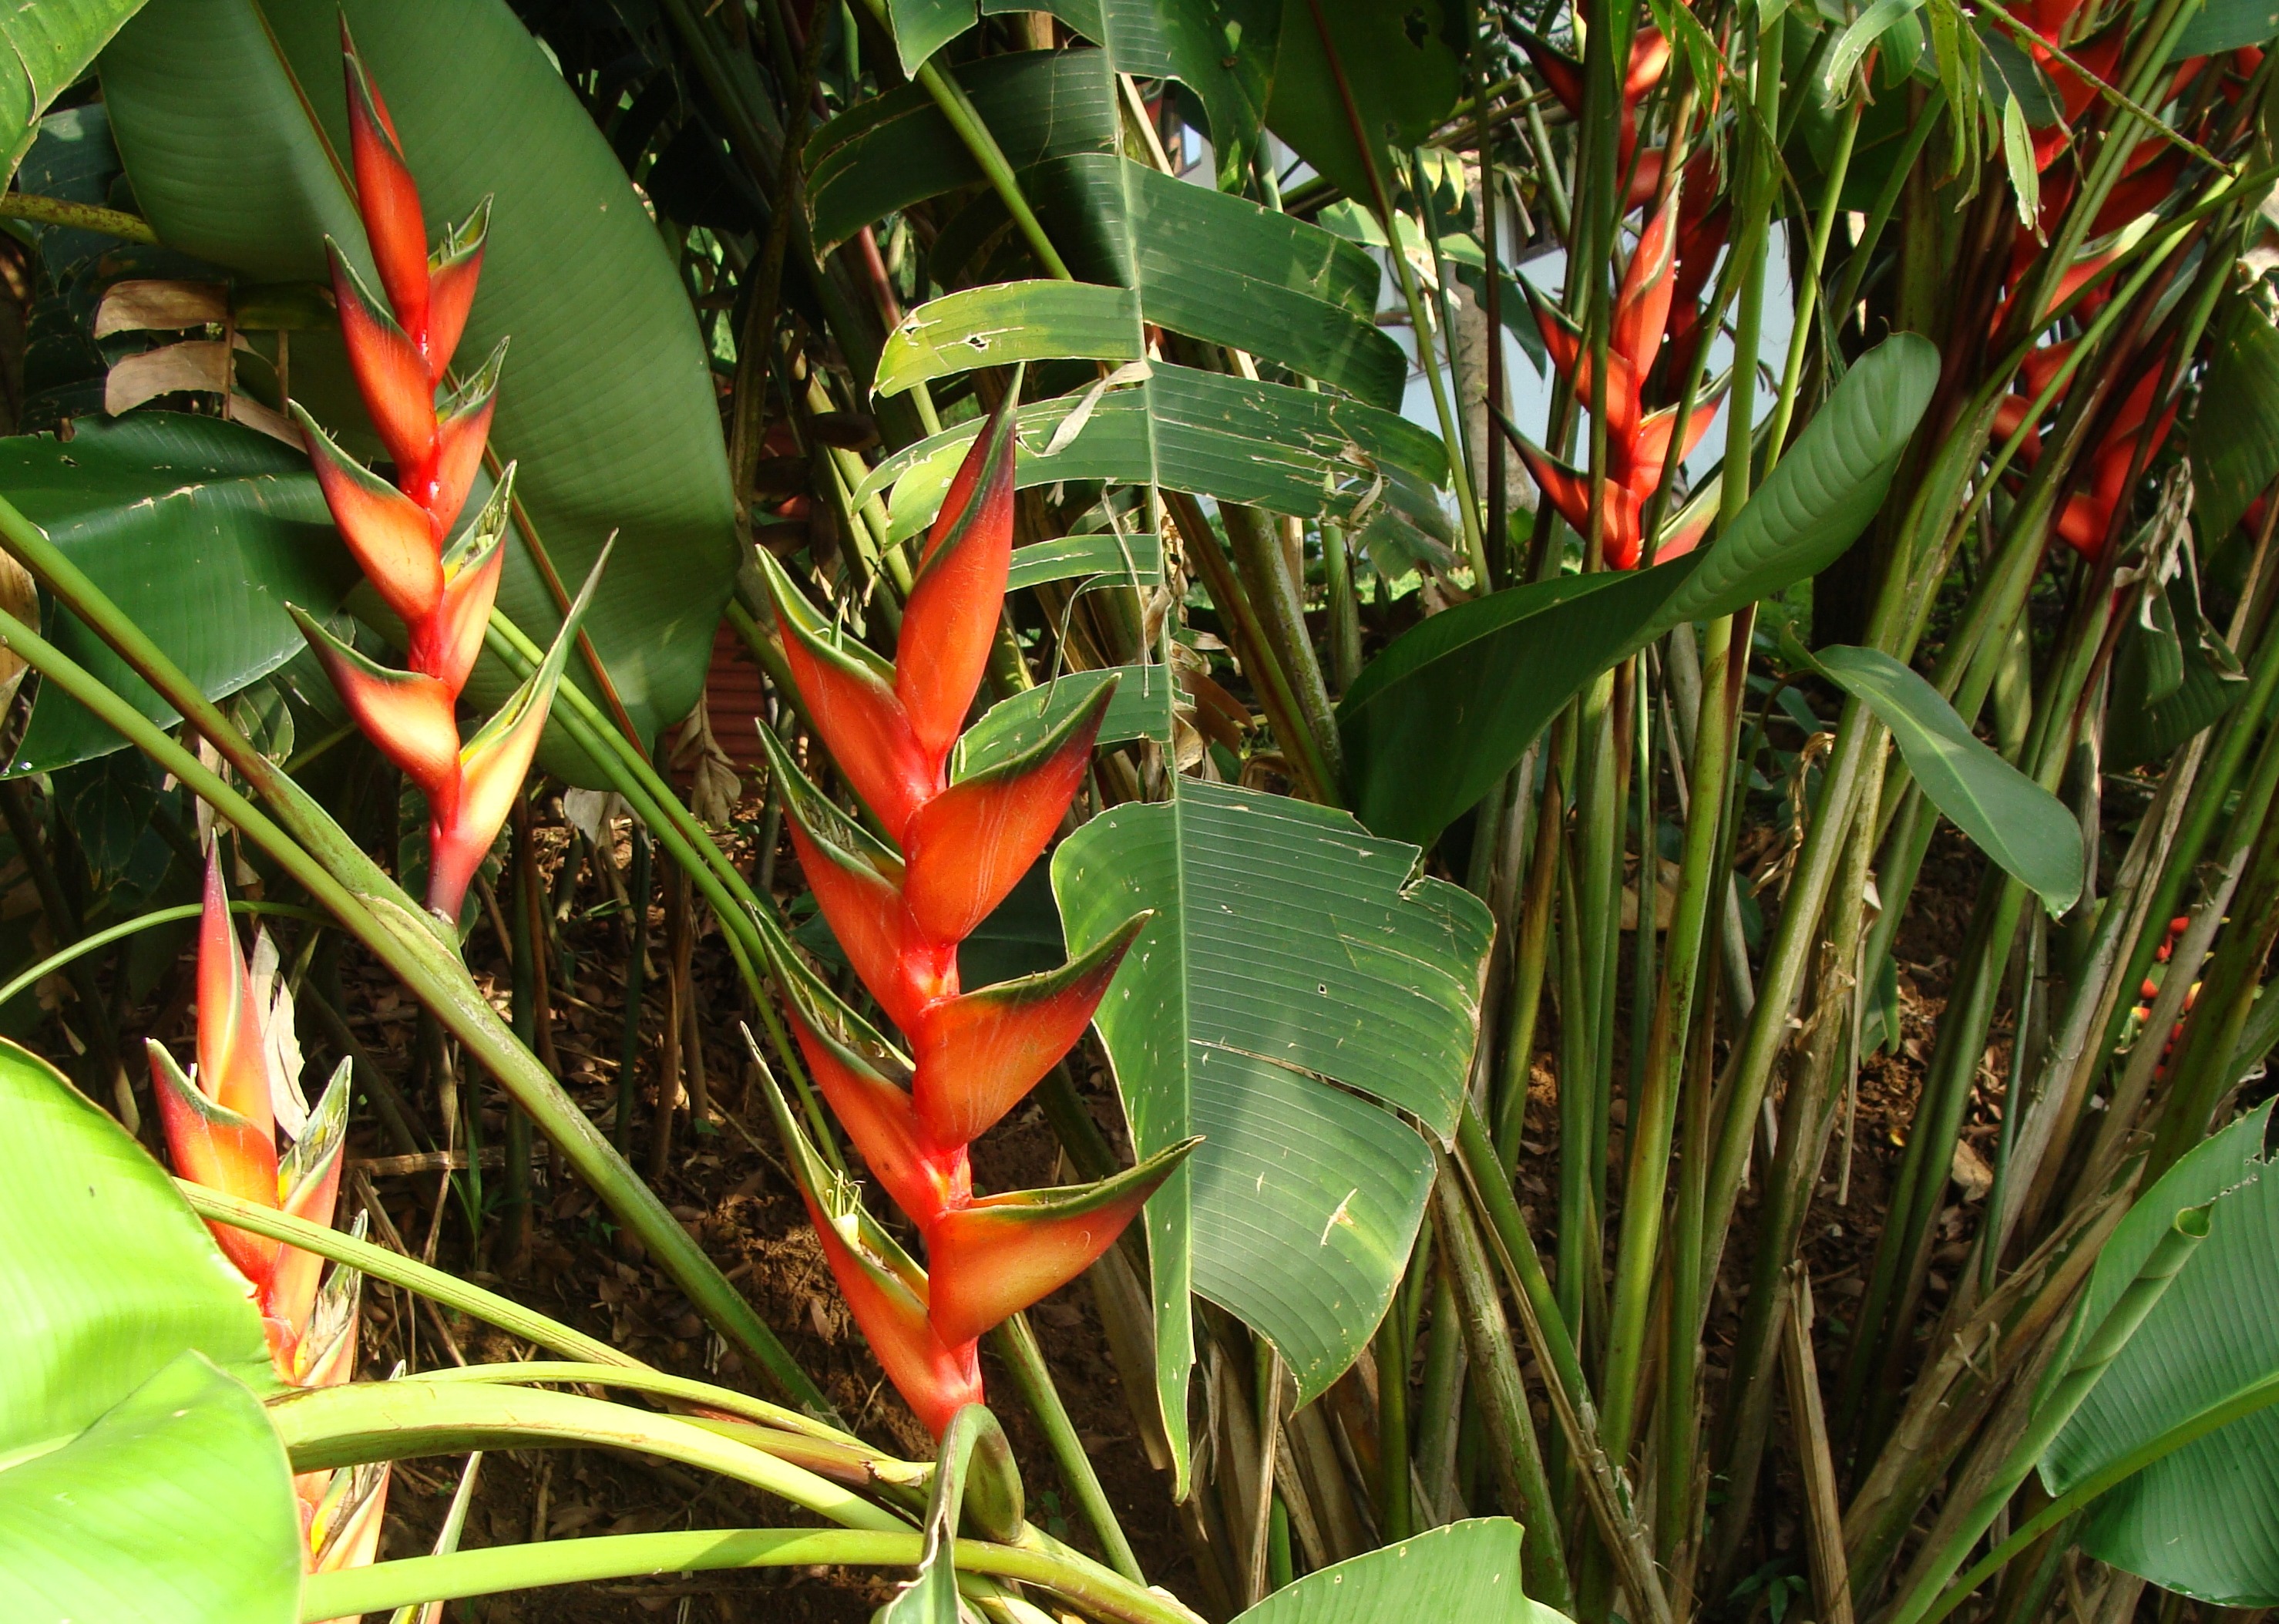
tree, grass, plant, leaf, flower, green, jungle, botany, garden, flora, rainforest, india, tropics, heliconia, flowering plant, land plant, arecales, erect lobster claw, erect heliconia, heliconia stricta, heliconiaceae